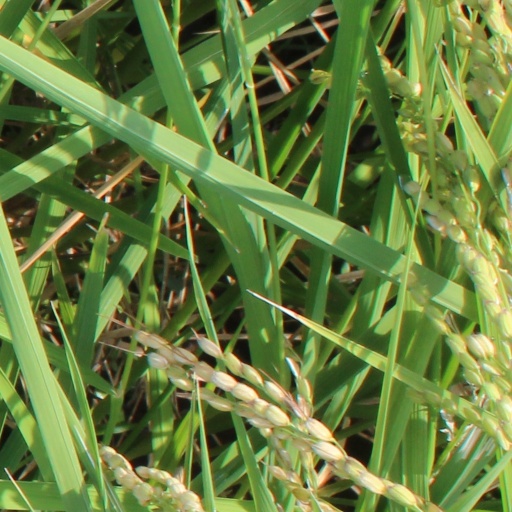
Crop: rice